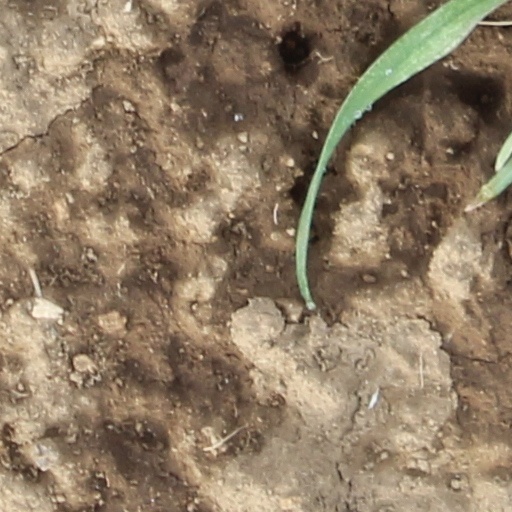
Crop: wheat